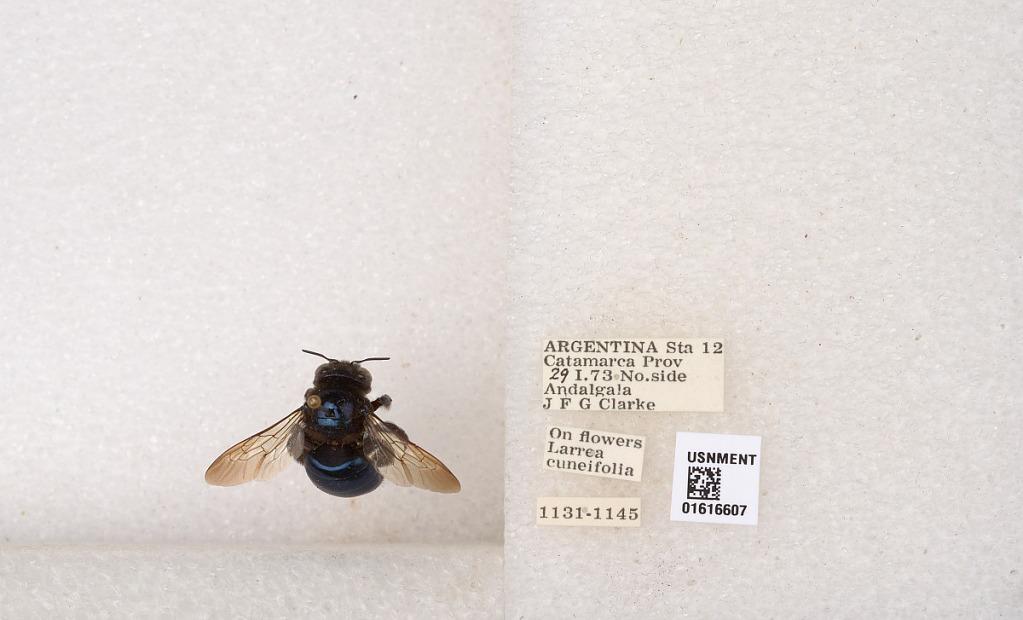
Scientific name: Xylocopa (Schonnherria) splendidula Lepeletier
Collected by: J. Clarke
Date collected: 1973-1-29
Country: Argentina
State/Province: Catamarca
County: Andalgala
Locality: Sta. 12, No. side Andalgala